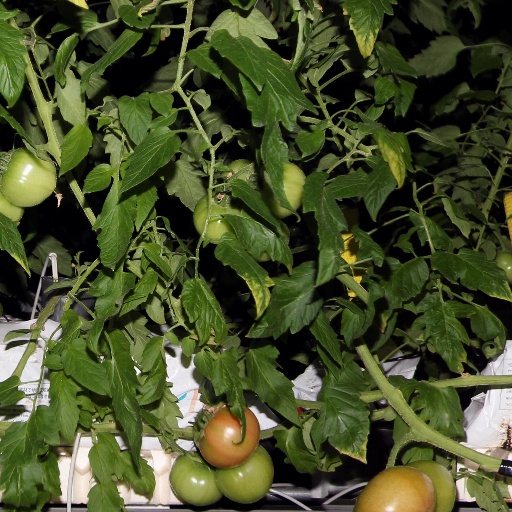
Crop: tomato